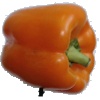
Label: orange_pepper